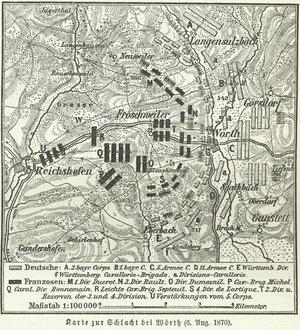
La bataille de Frœschwiller-Wœrth, ou bataille de Reichshoffen, s'est déroulée le 6 août 1870 en Alsace, au début de la Guerre franco-prussienne de 1870. Elle est célèbre pour une série de charges de cuirassiers français.